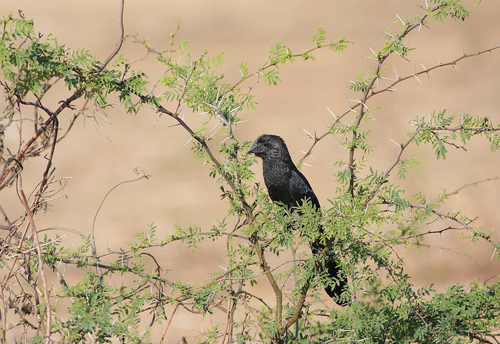
this black bird has black neck, throat, belly and breast, crown, eyebrow and black taila small bird with a black bill, black head, and black belly.
this bird is black with a long tail and has a very short beak.
this bird has black wings and a solid black head.
small black bird with medium black beak and small eyes
this bird has wings that are black and has a thick billa rather large bird, it's tail being as long as it's body.
this bird is entirely black with a very long tail.
this bird has wings that are black and has a thick billthe bird has a black crown and a black breast and belly.
Species: Groove Billed Ani